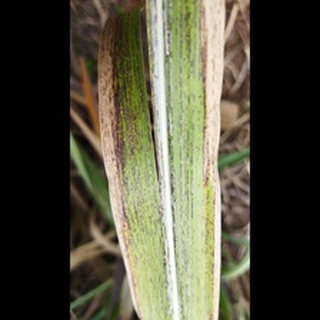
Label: sugarcane_rust